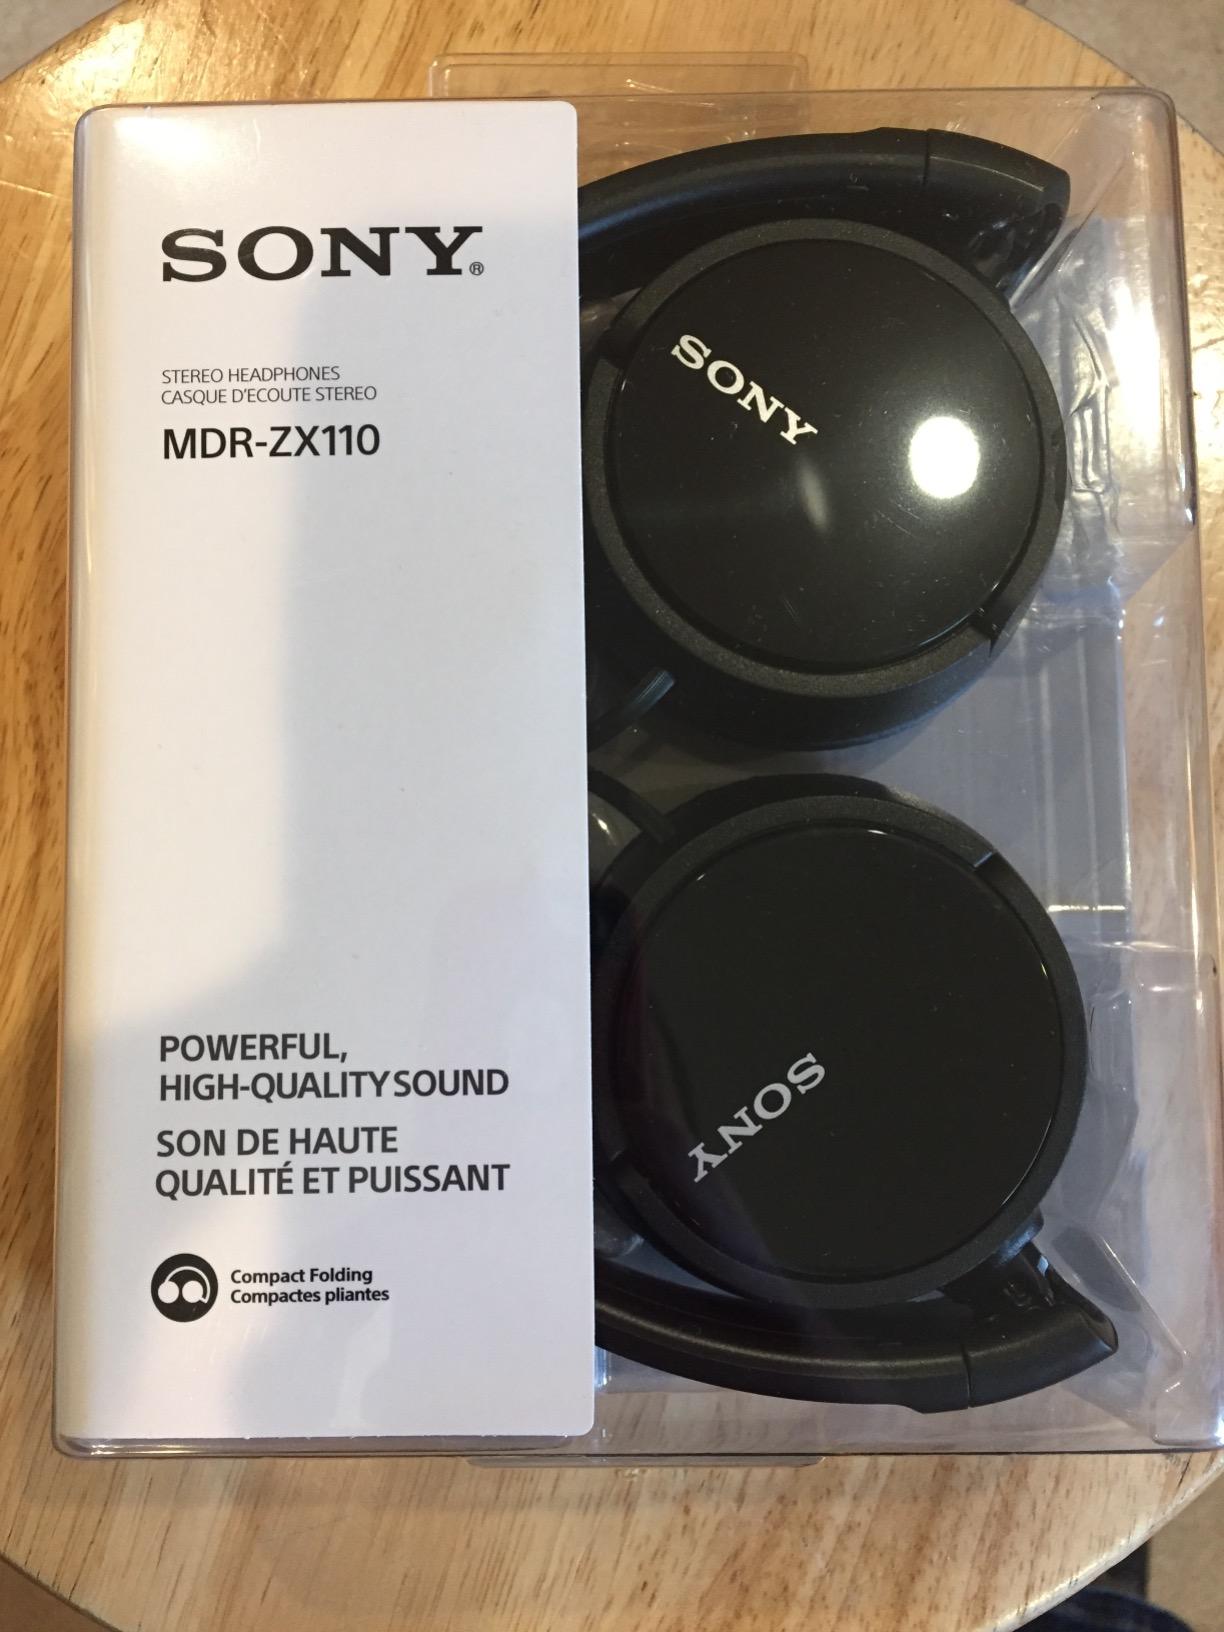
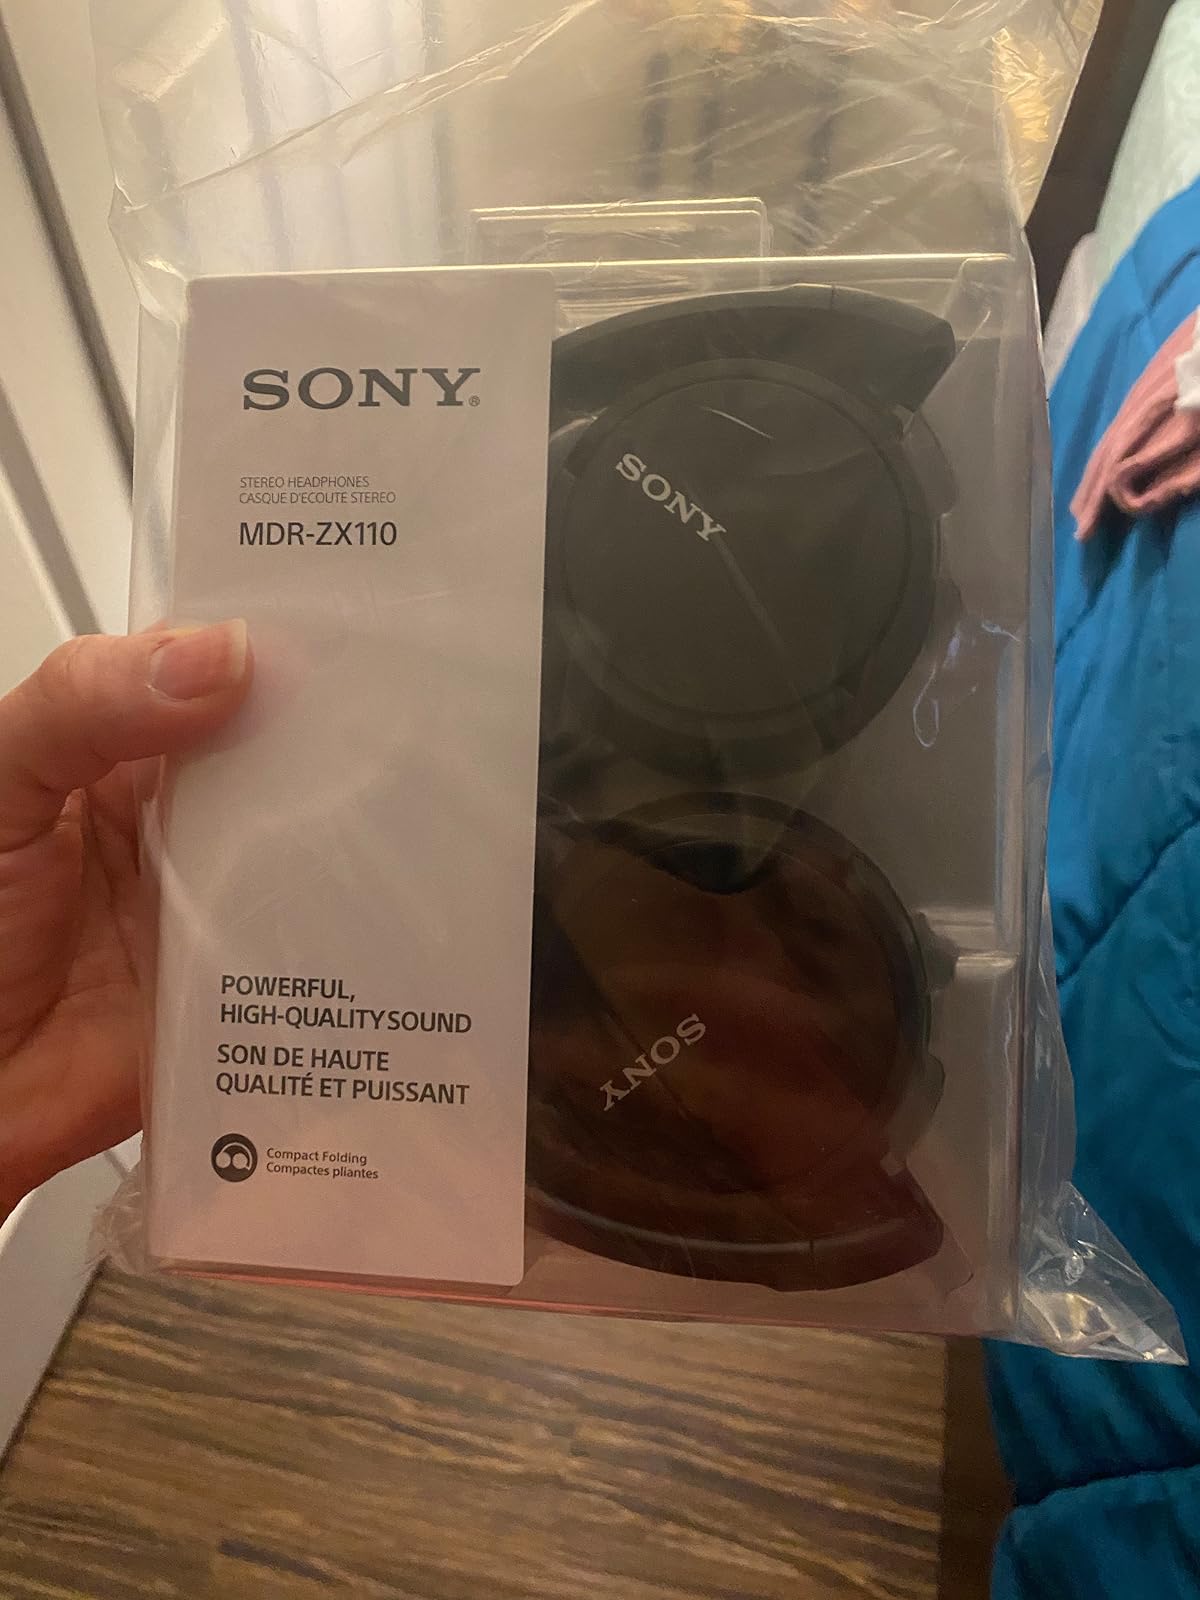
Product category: headphones
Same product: yes